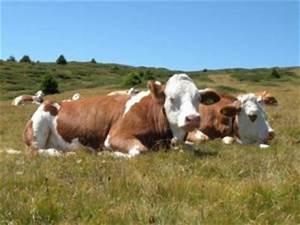
cow